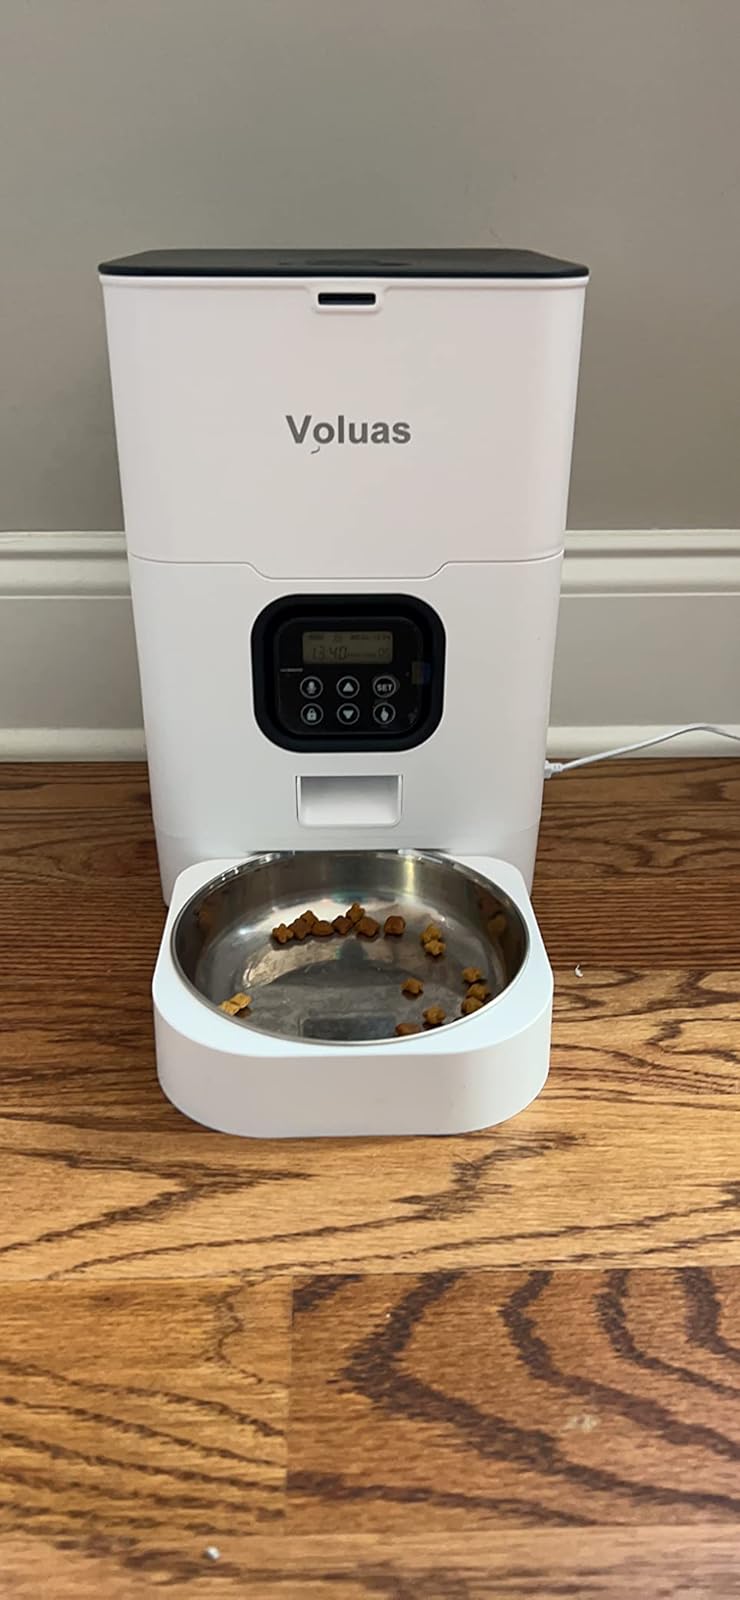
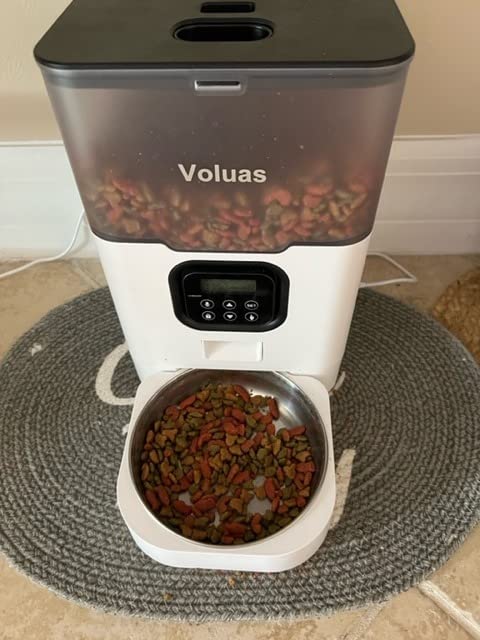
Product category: items_feeder
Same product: no